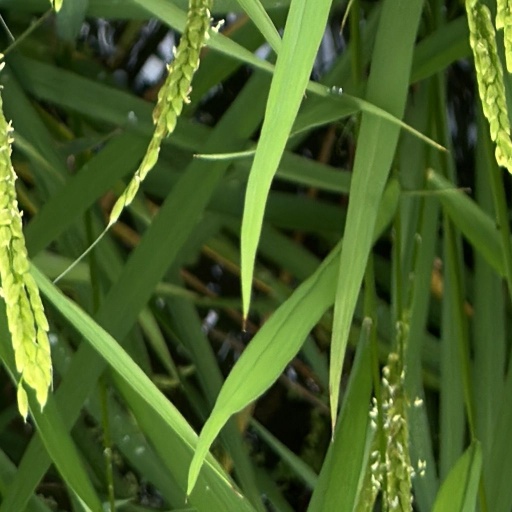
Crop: rice